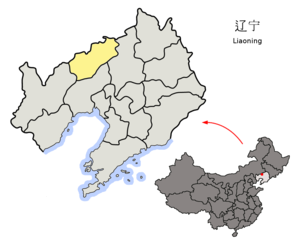
Fuxin est une ville-préfecture de la province du Liaoning, au nord-est de la Chine. Elle compte plus d'un million d'habitants.